George Treby (younger)

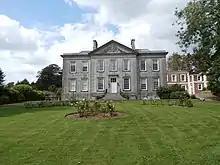
Plympton House

He was the eldest son of George II Treby (c.1684–1742), of Plympton House, Plympton St Maurice, MP for the family's Rotten Borough of Plympton Erle. He inherited Plympton House on his father's death in 1742.